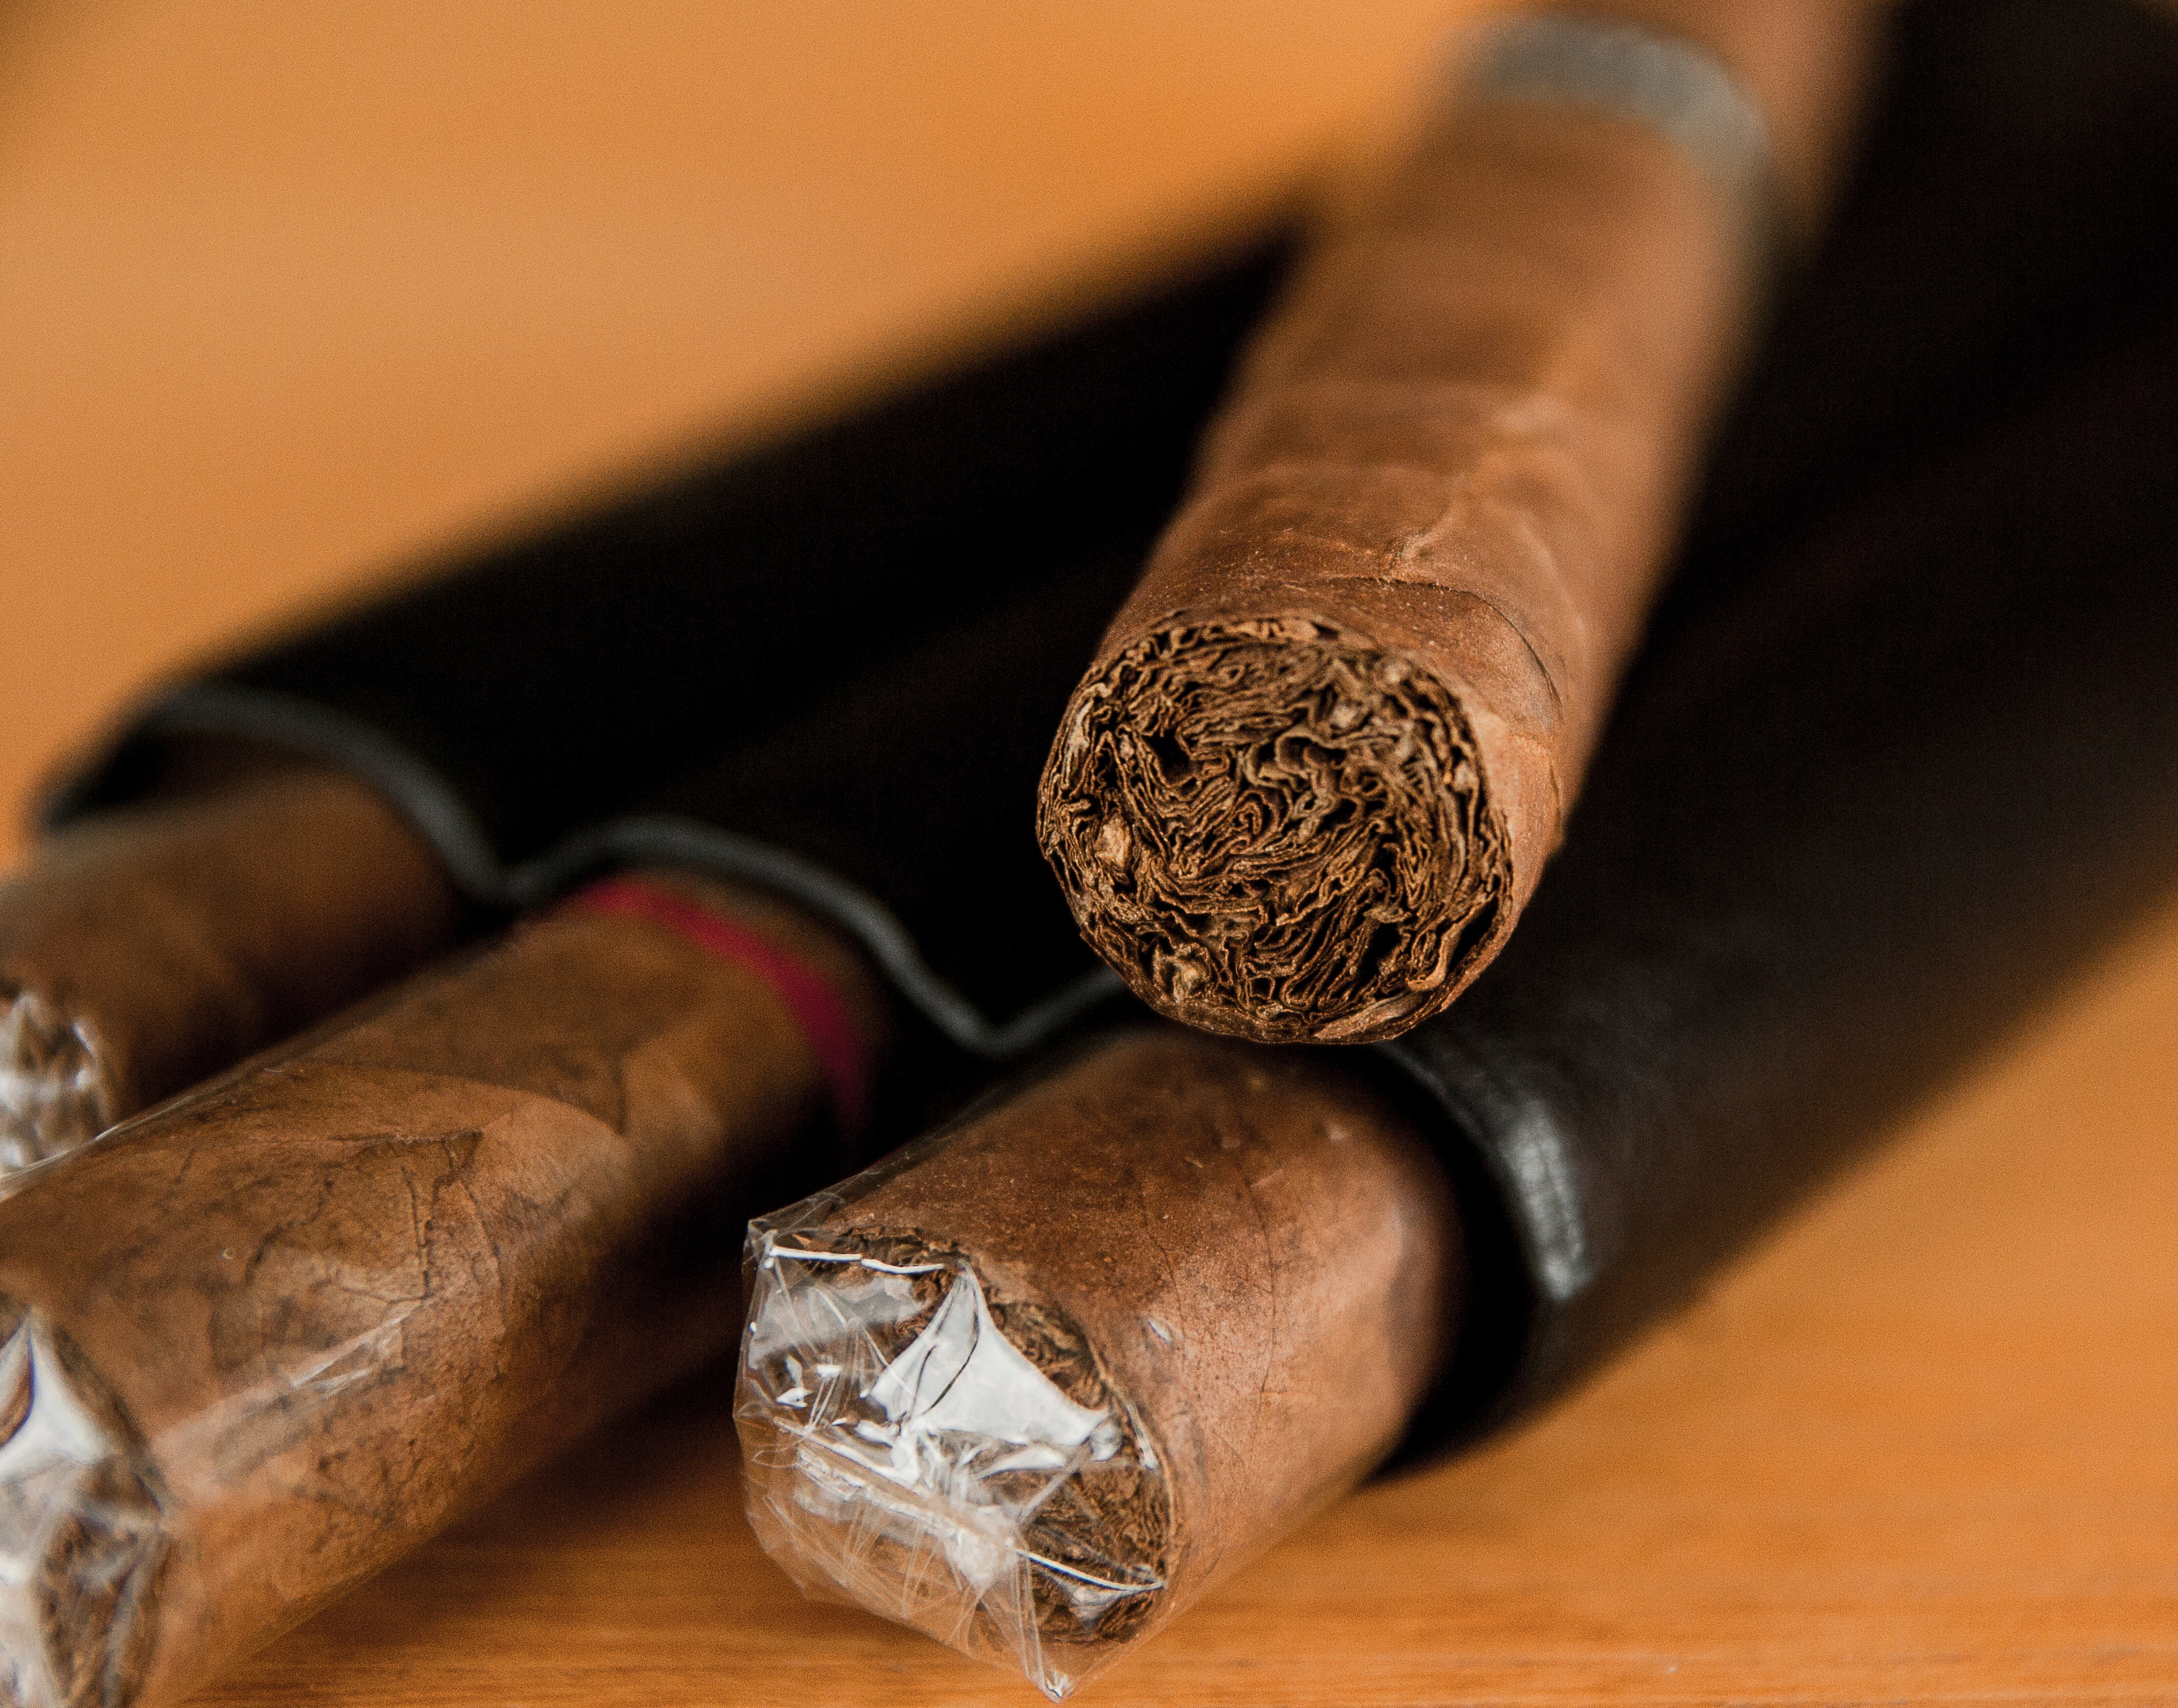
smoke, case, cigar, havana, tobacco, flavor, tobacco products